Dir En Grey

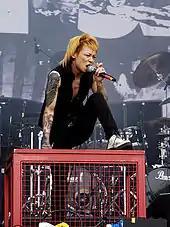
Kyo performing live at Rock im Park in 2006

The band also performed at two major festivals, Rock am Ring and Rock im Park. Becoming more involved with the international music scene, French band Eths opened for them at the Paris concert and Dir En Grey invited American musician Wednesday 13 and his band to play at a show in Japan. Dir En Grey also appeared at the Japanese leg of that year's Taste of Chaos tour.